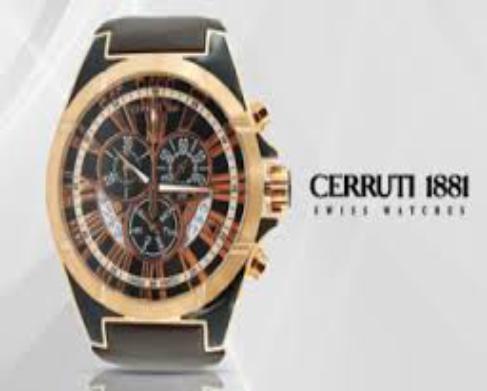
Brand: Cerruti 1881
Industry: Necessities